Kamigami no Asobi

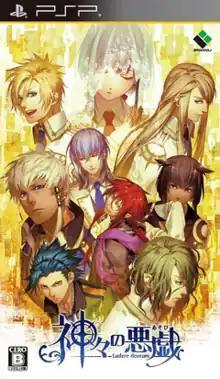

is a Japanese visual novel by Nippon Ichi Software and Broccoli. It was released on October 24, 2013 for the PlayStation Portable. An anime television series adaptation by Brain's Base was announced in December 2013 and aired from April to June 2014. The opening theme for the anime was "Till the end" sung by Nagi Yanagi, while the ending theme for the anime was "Reason for..." sung by Miyu Irino, Daisuke Ono, Yuto Uemura, Toshiyuki Toyonaga, Hiroshi Kamiya, and Yoshimasa Hosoya. A second game, , was released in April 2016.